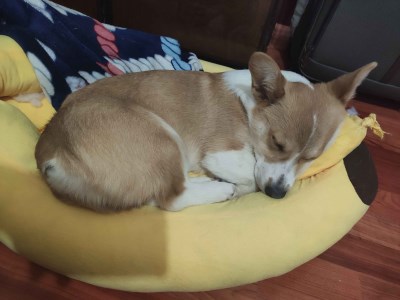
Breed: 2909-n000116-Cardigan